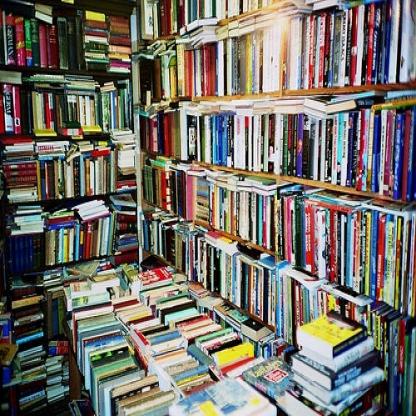
Scene: Indoor